Palatinate Forest

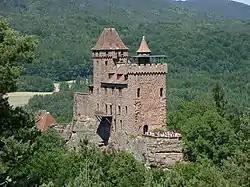
The occupied rock castle of Berwartstein in the Wasgau

Despite the decline in its share of the total tree population from 44 to 34 percent in 2008, the pine continues to be a dominant species of the low mountain range. This is due to the historical background, especially in the Haardt area, where they once heavily dominated the scene with 60 to 70 percent share of the forest. It is traditionally planted on dry, sunny, south-facing slopes. Like oak and beech it is an autochthonous member of the forest community, although for the purposes of reforesting devastated areas (see forest history) pine species from other regions have been introduced and mixed with indigenous species. In Waldleiningen in the mid-Palatinate Forest and on the peaty soils at Bitche in the French part of the biosphere reserve "relict" pine forests have survived, in which the character of the original pine forest can be vividly seen.